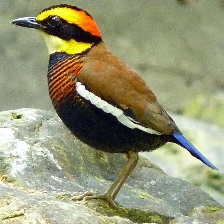
Species: BANDED PITA
Scientific name: HYDRORNIS GUAJANA